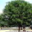
Label: oak_tree